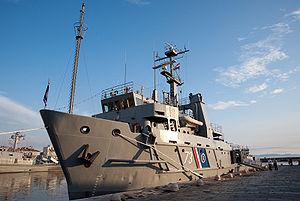
Le Faust Vrančić (BŠ-73) est un navire de guerre de la flotte de la marine militaire croate. C'est désormais un navire de recherche et sauvetage. Il a été construit au chantier naval Tito de Belgrade en 1976 pour la marine militaire yougoslave sous le nom de PS-12 Spasilac. Deux autres navires ont été construits dans cette même classe Spasilac. Le navire a été saisi à Šibenik en 1991 à et a rejoint la marine croate pour en devenir le navire de commandement sous son nom actuel.